Silent Service (video game)

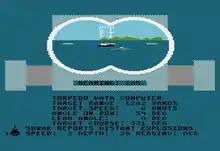
Atari 8-bit gameplay

"Silent Service" is set in the Pacific Ocean during World War II, with the player assuming control of a U.S. "Gato"-class submarine for various war patrols against Japanese shipping. "Silent Service" was a nickname for the US Navy's submarine force in the Pacific during World War II. The player can choose when to attack from a range of realistic tactics, including the End Around and near invisibility at night (if the sub's profile is kept to a minimum). It allows four projectiles concurrently, a challenge when battling multiple destroyers. Real-time is accelerated when not in combat.